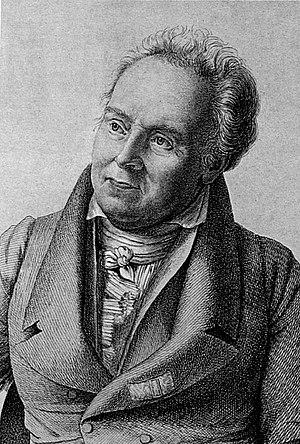
Arnold Hermann Ludwig Heeren était un historien allemand.